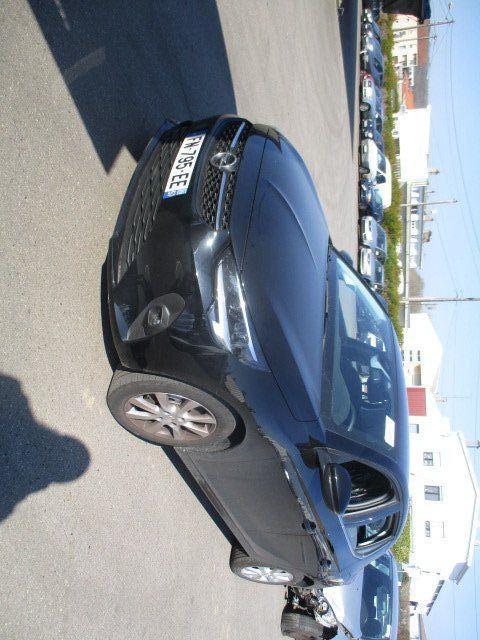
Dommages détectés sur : aile avant gauche, porte avant gauche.
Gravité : mineur